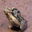
Label: frog